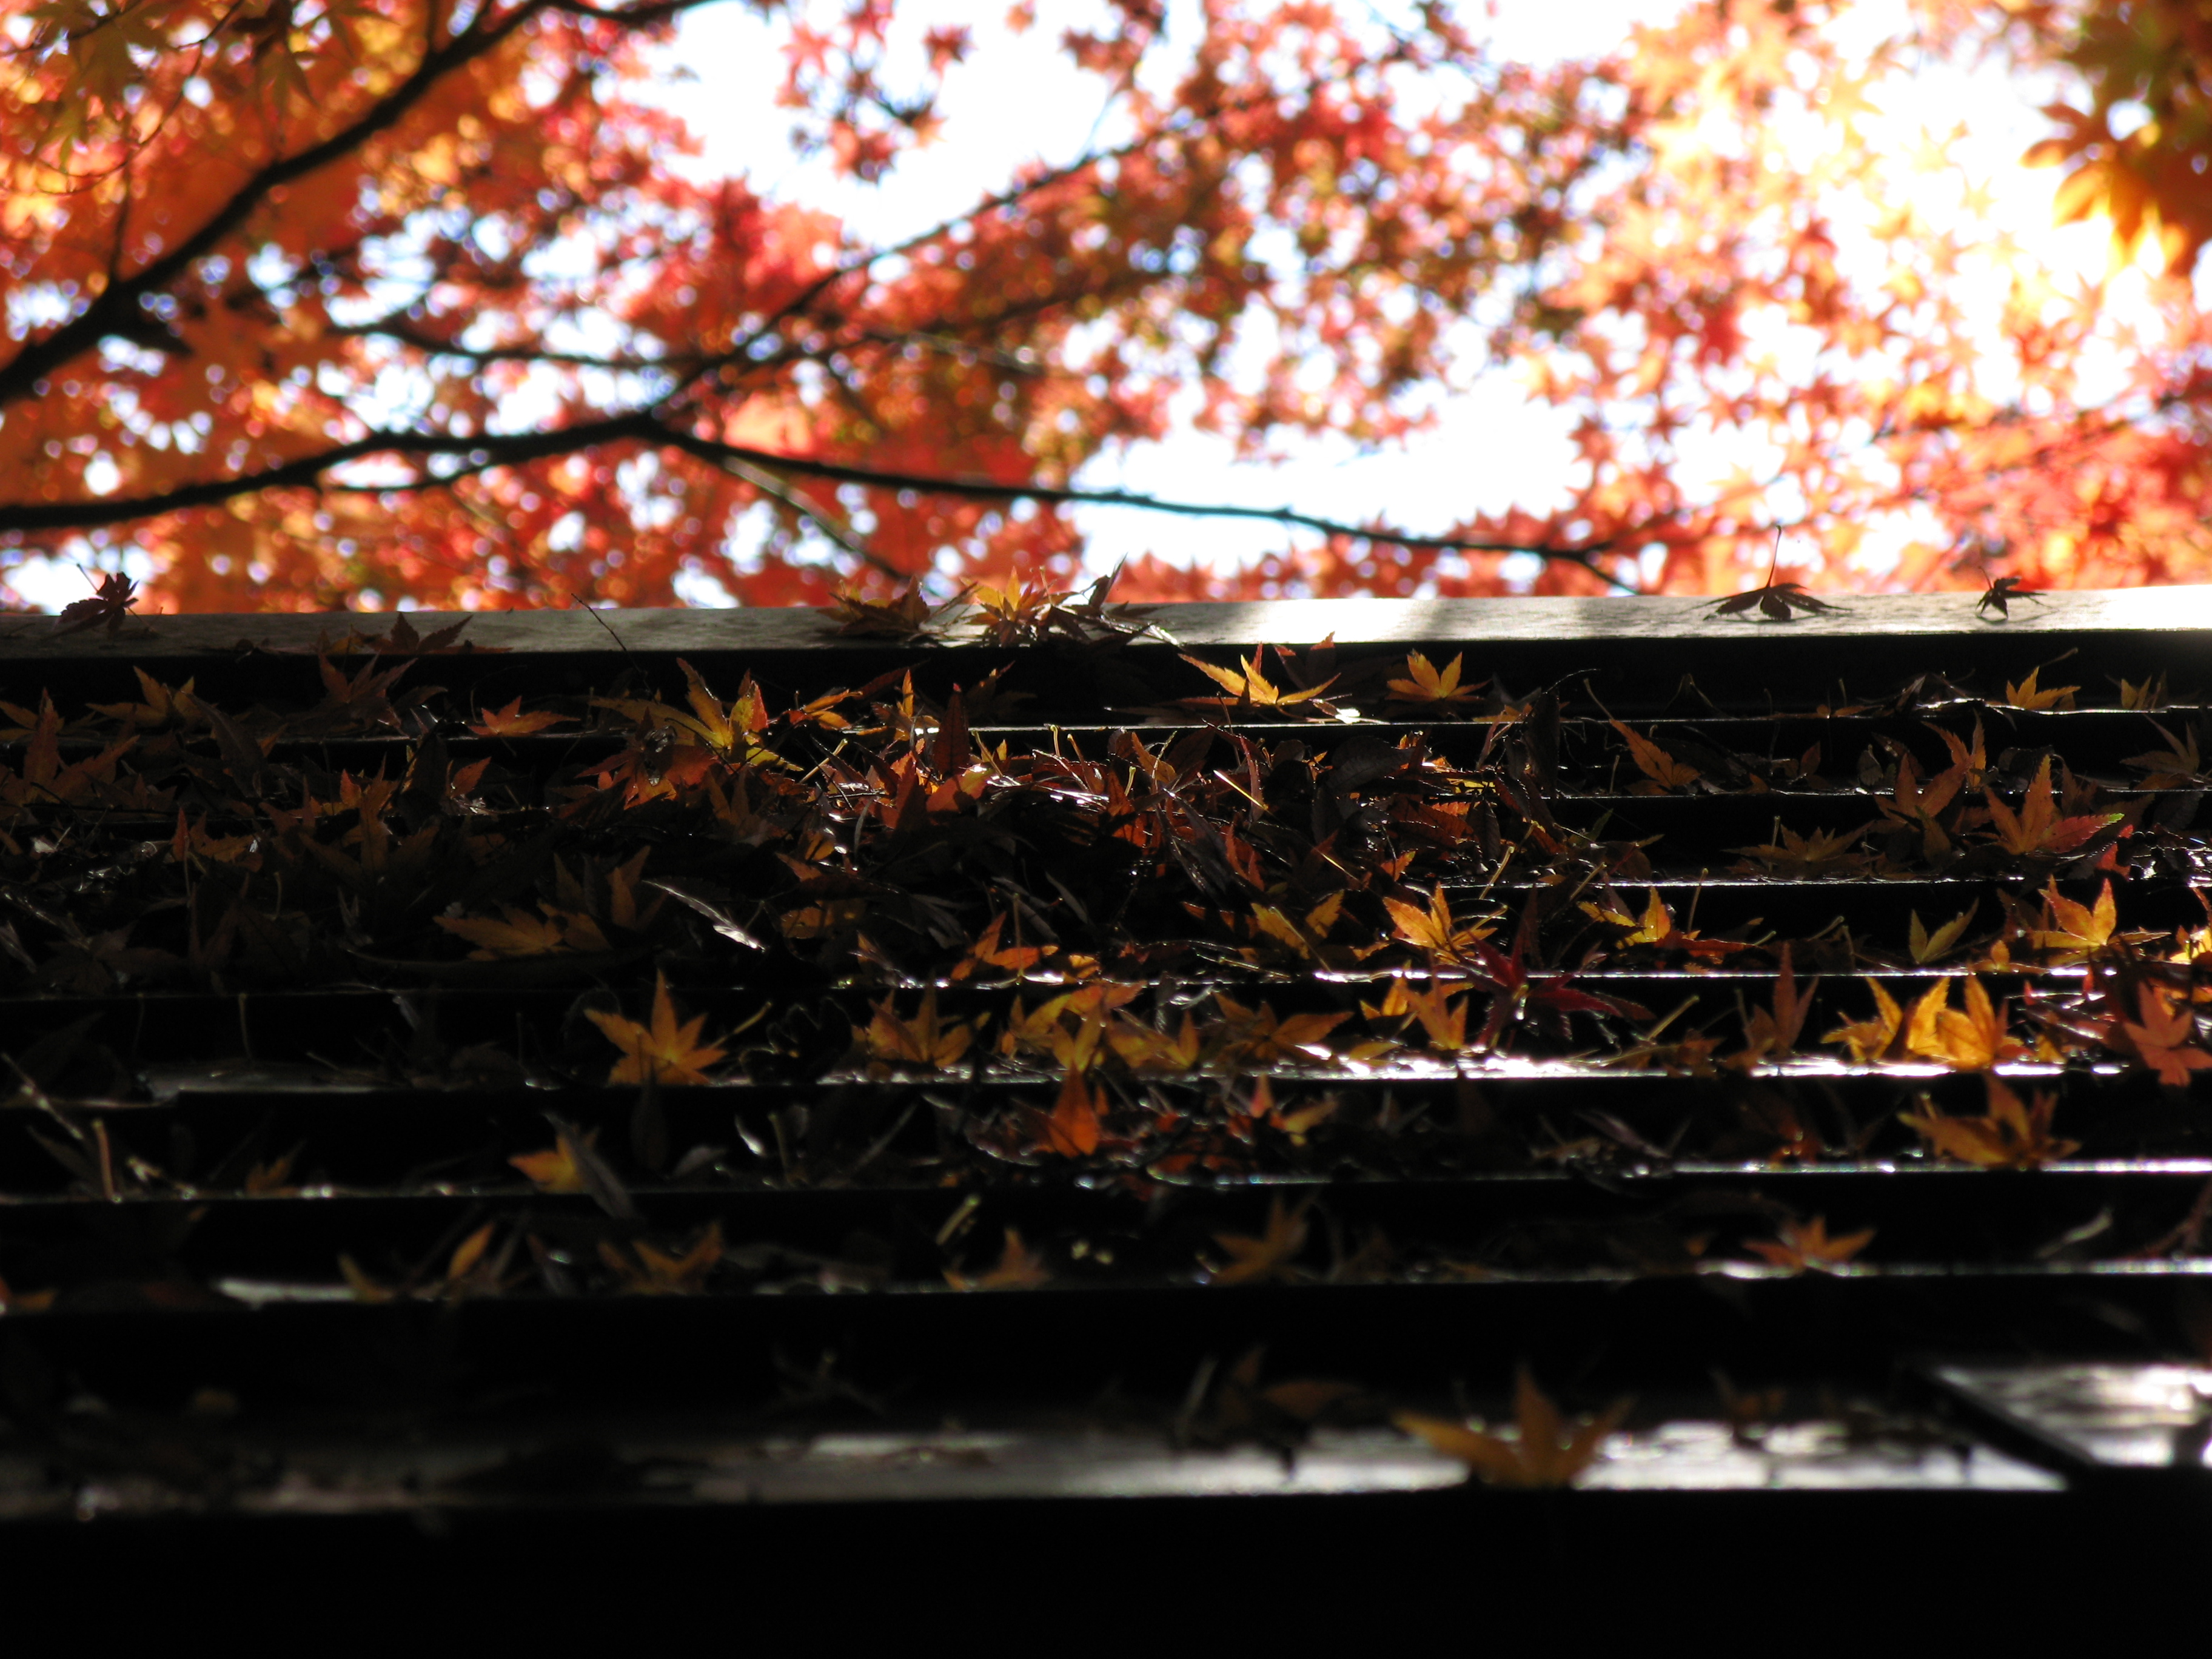
leaf, flower, high, autumn, soil, season, leaves, hires, hi, res, resolution, hondoji, g7